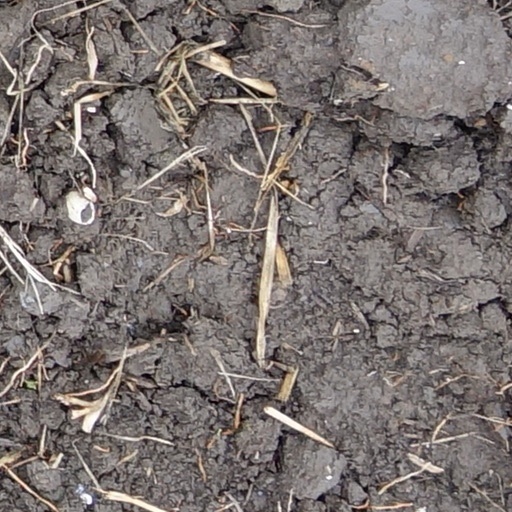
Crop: wheat